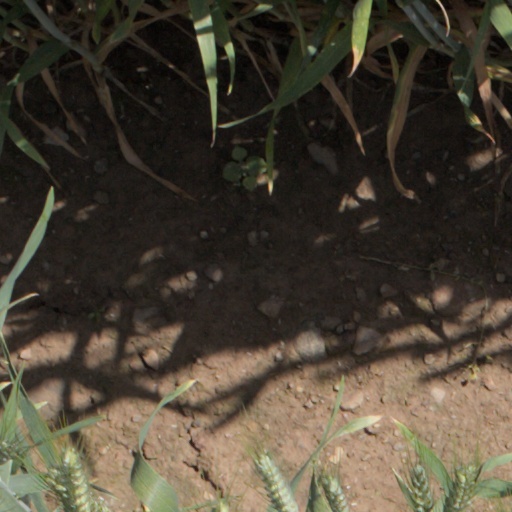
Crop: wheat